Subdivisions of Rwanda

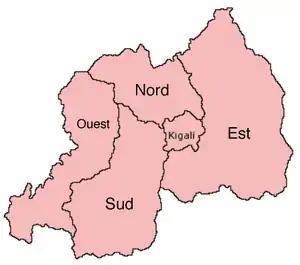
The five provinces of Rwanda

Rwanda is divided into five provinces and subdivided into thirty districts.